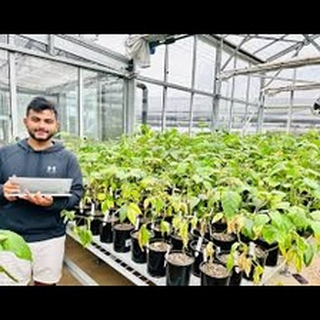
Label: wheat_tan_spot